Findlay Township, Pennsylvania

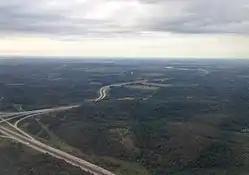
Aerial view of Fidlay Township over PA Route 576

According to the U.S. Census Bureau, the township has a total area of , all land. It contains part of the census-designated places of Enlow and Imperial.